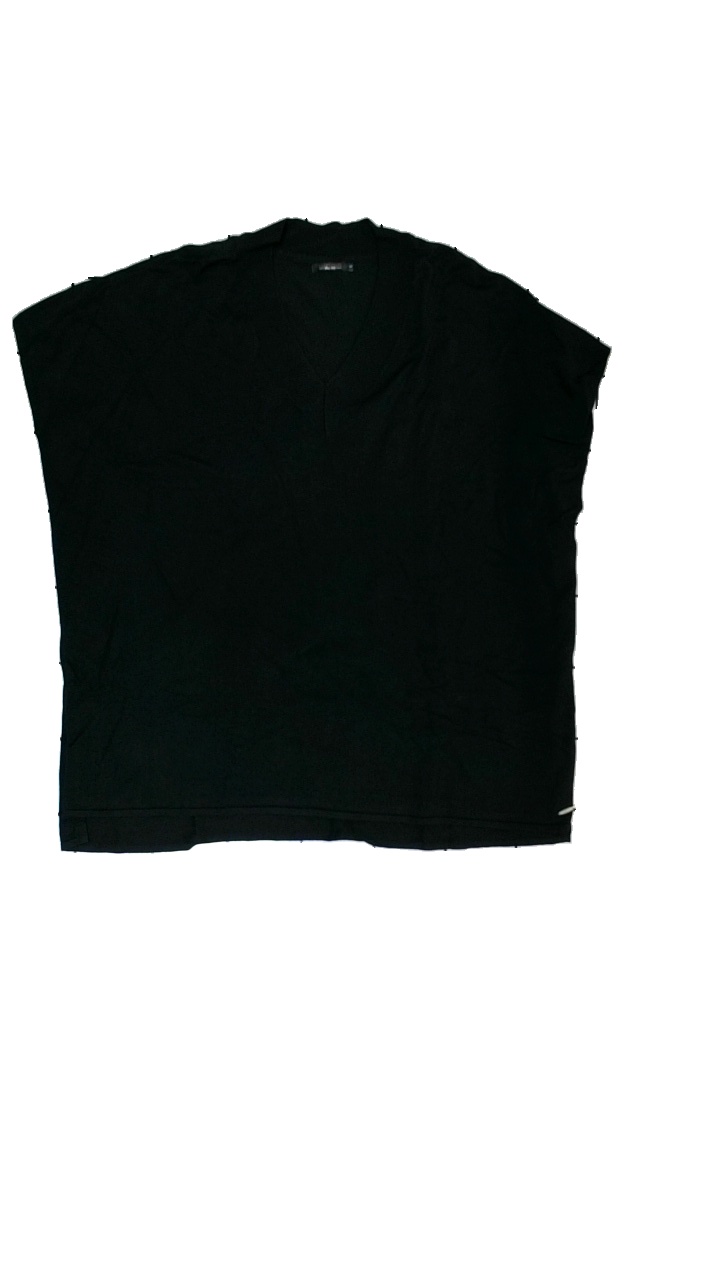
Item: Tank Top (Ladies)
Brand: Cappuchini
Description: Långt linne
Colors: Black
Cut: V-collar
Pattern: Logo print
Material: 69% bomull 31% ull
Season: All
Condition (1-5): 5
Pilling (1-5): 5
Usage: Reuse
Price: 100-150